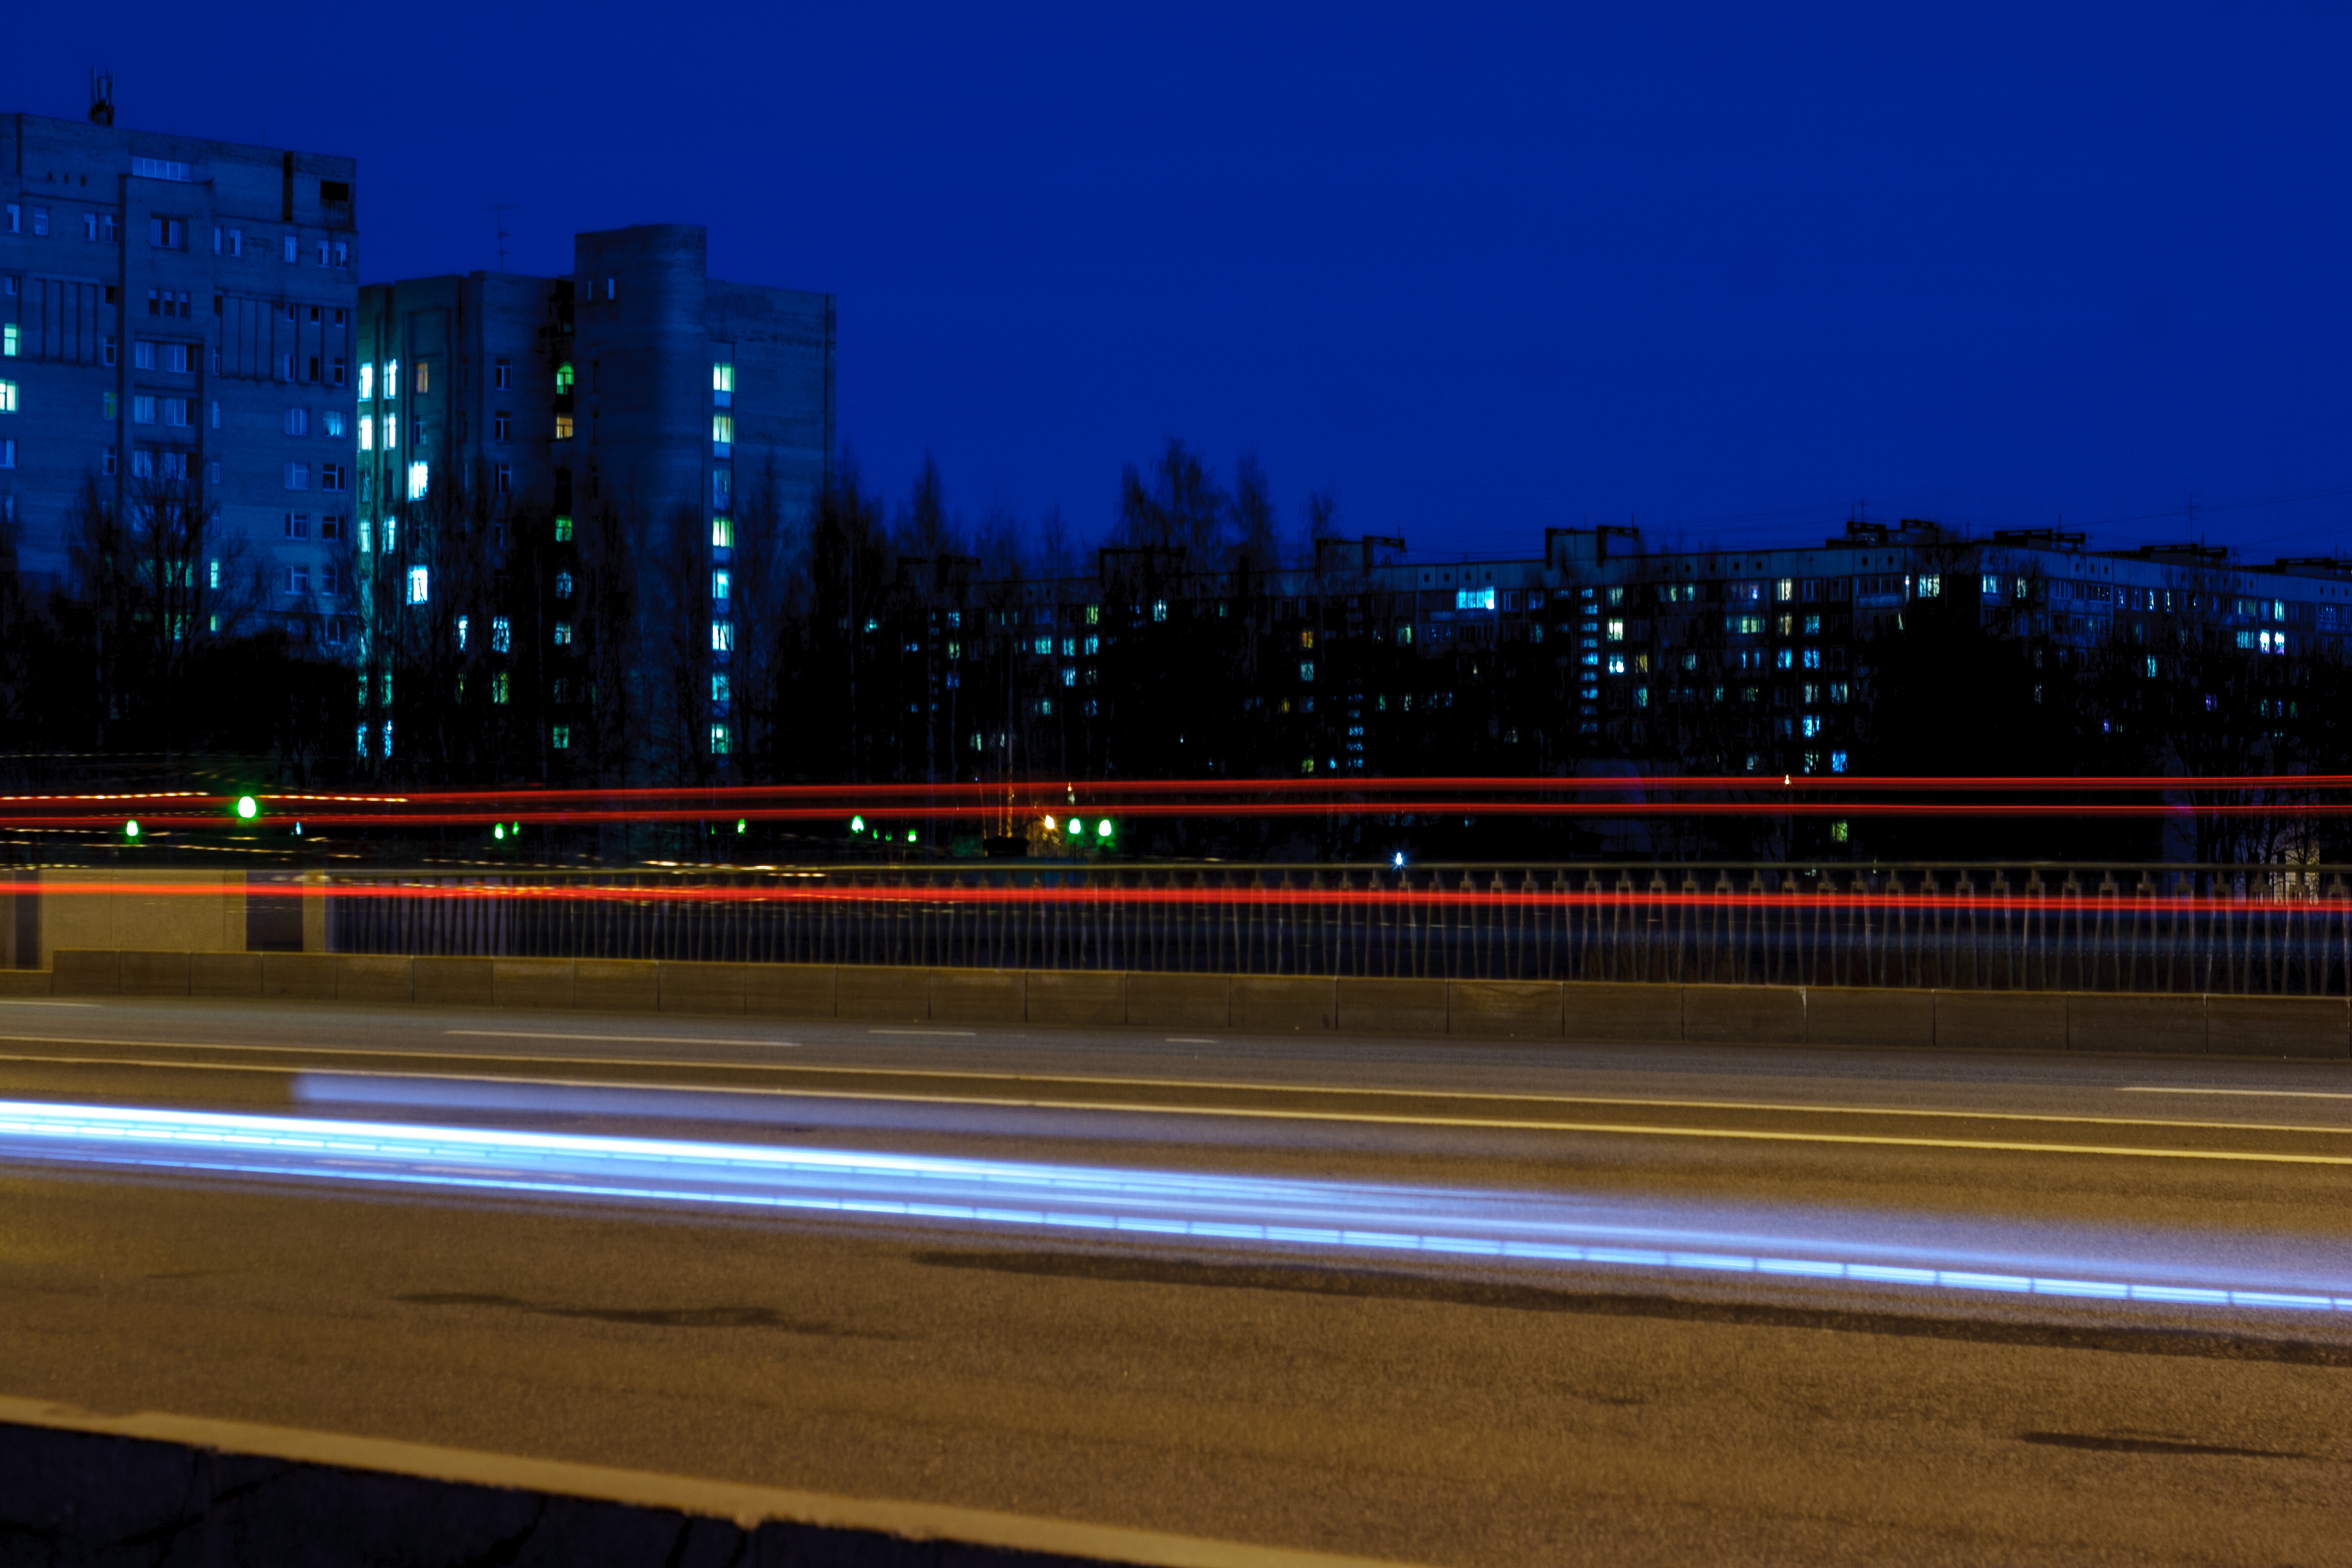
images, building, sky, automotive lighting, mode of transport, electricity, tower block, thoroughfare, city, road, cityscape, metropolitan area, road surface, metropolis, midnight, urban area, human settlement, asphalt, darkness, horizon, highway, evening, street light, street, tree, mixed use, downtown, night, traffic, reflection, art, electric blue, facade, skyline, light fixture, skyscraper, transport, landscape, dusk, freeway